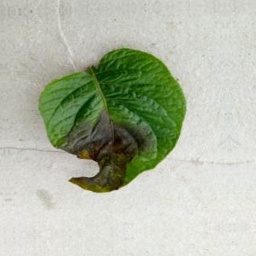
Etiqueta: Late Blight